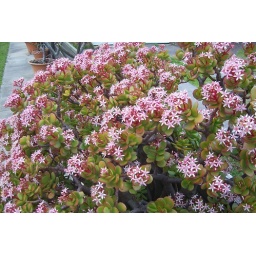
Jade plant nearly waist high in the flower bed